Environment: real
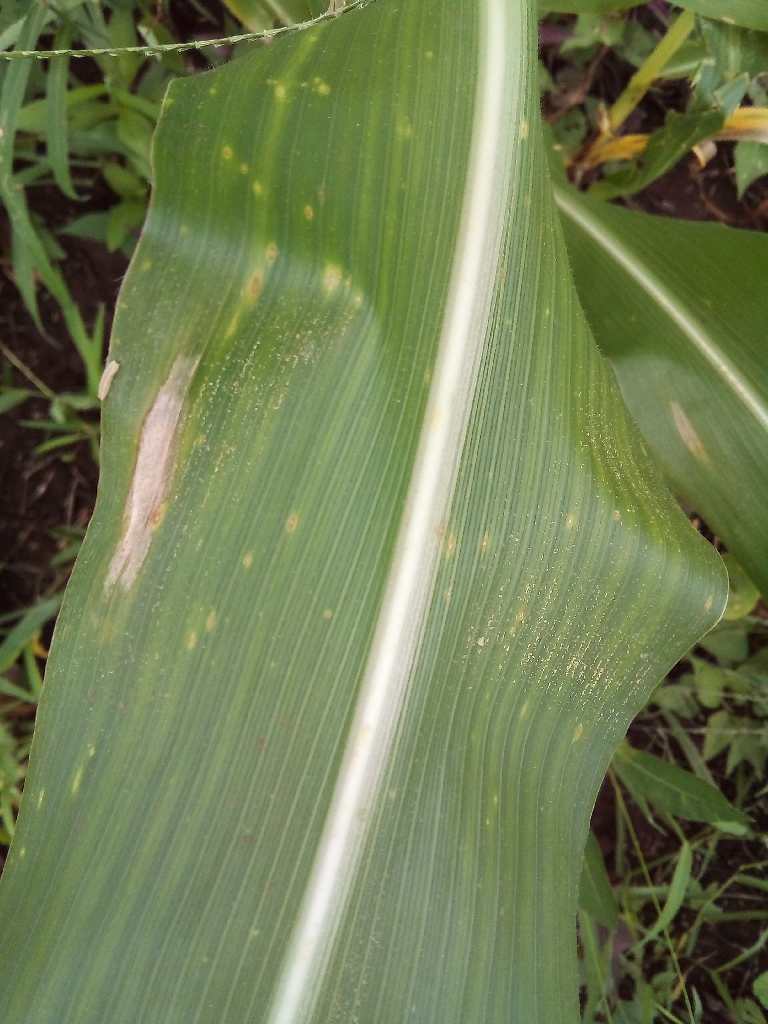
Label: northern_corn_leaf_blight